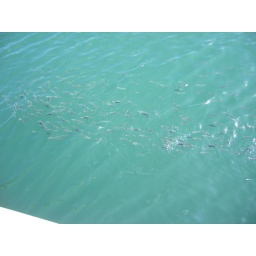
fish in the water outside of Jagalchi market